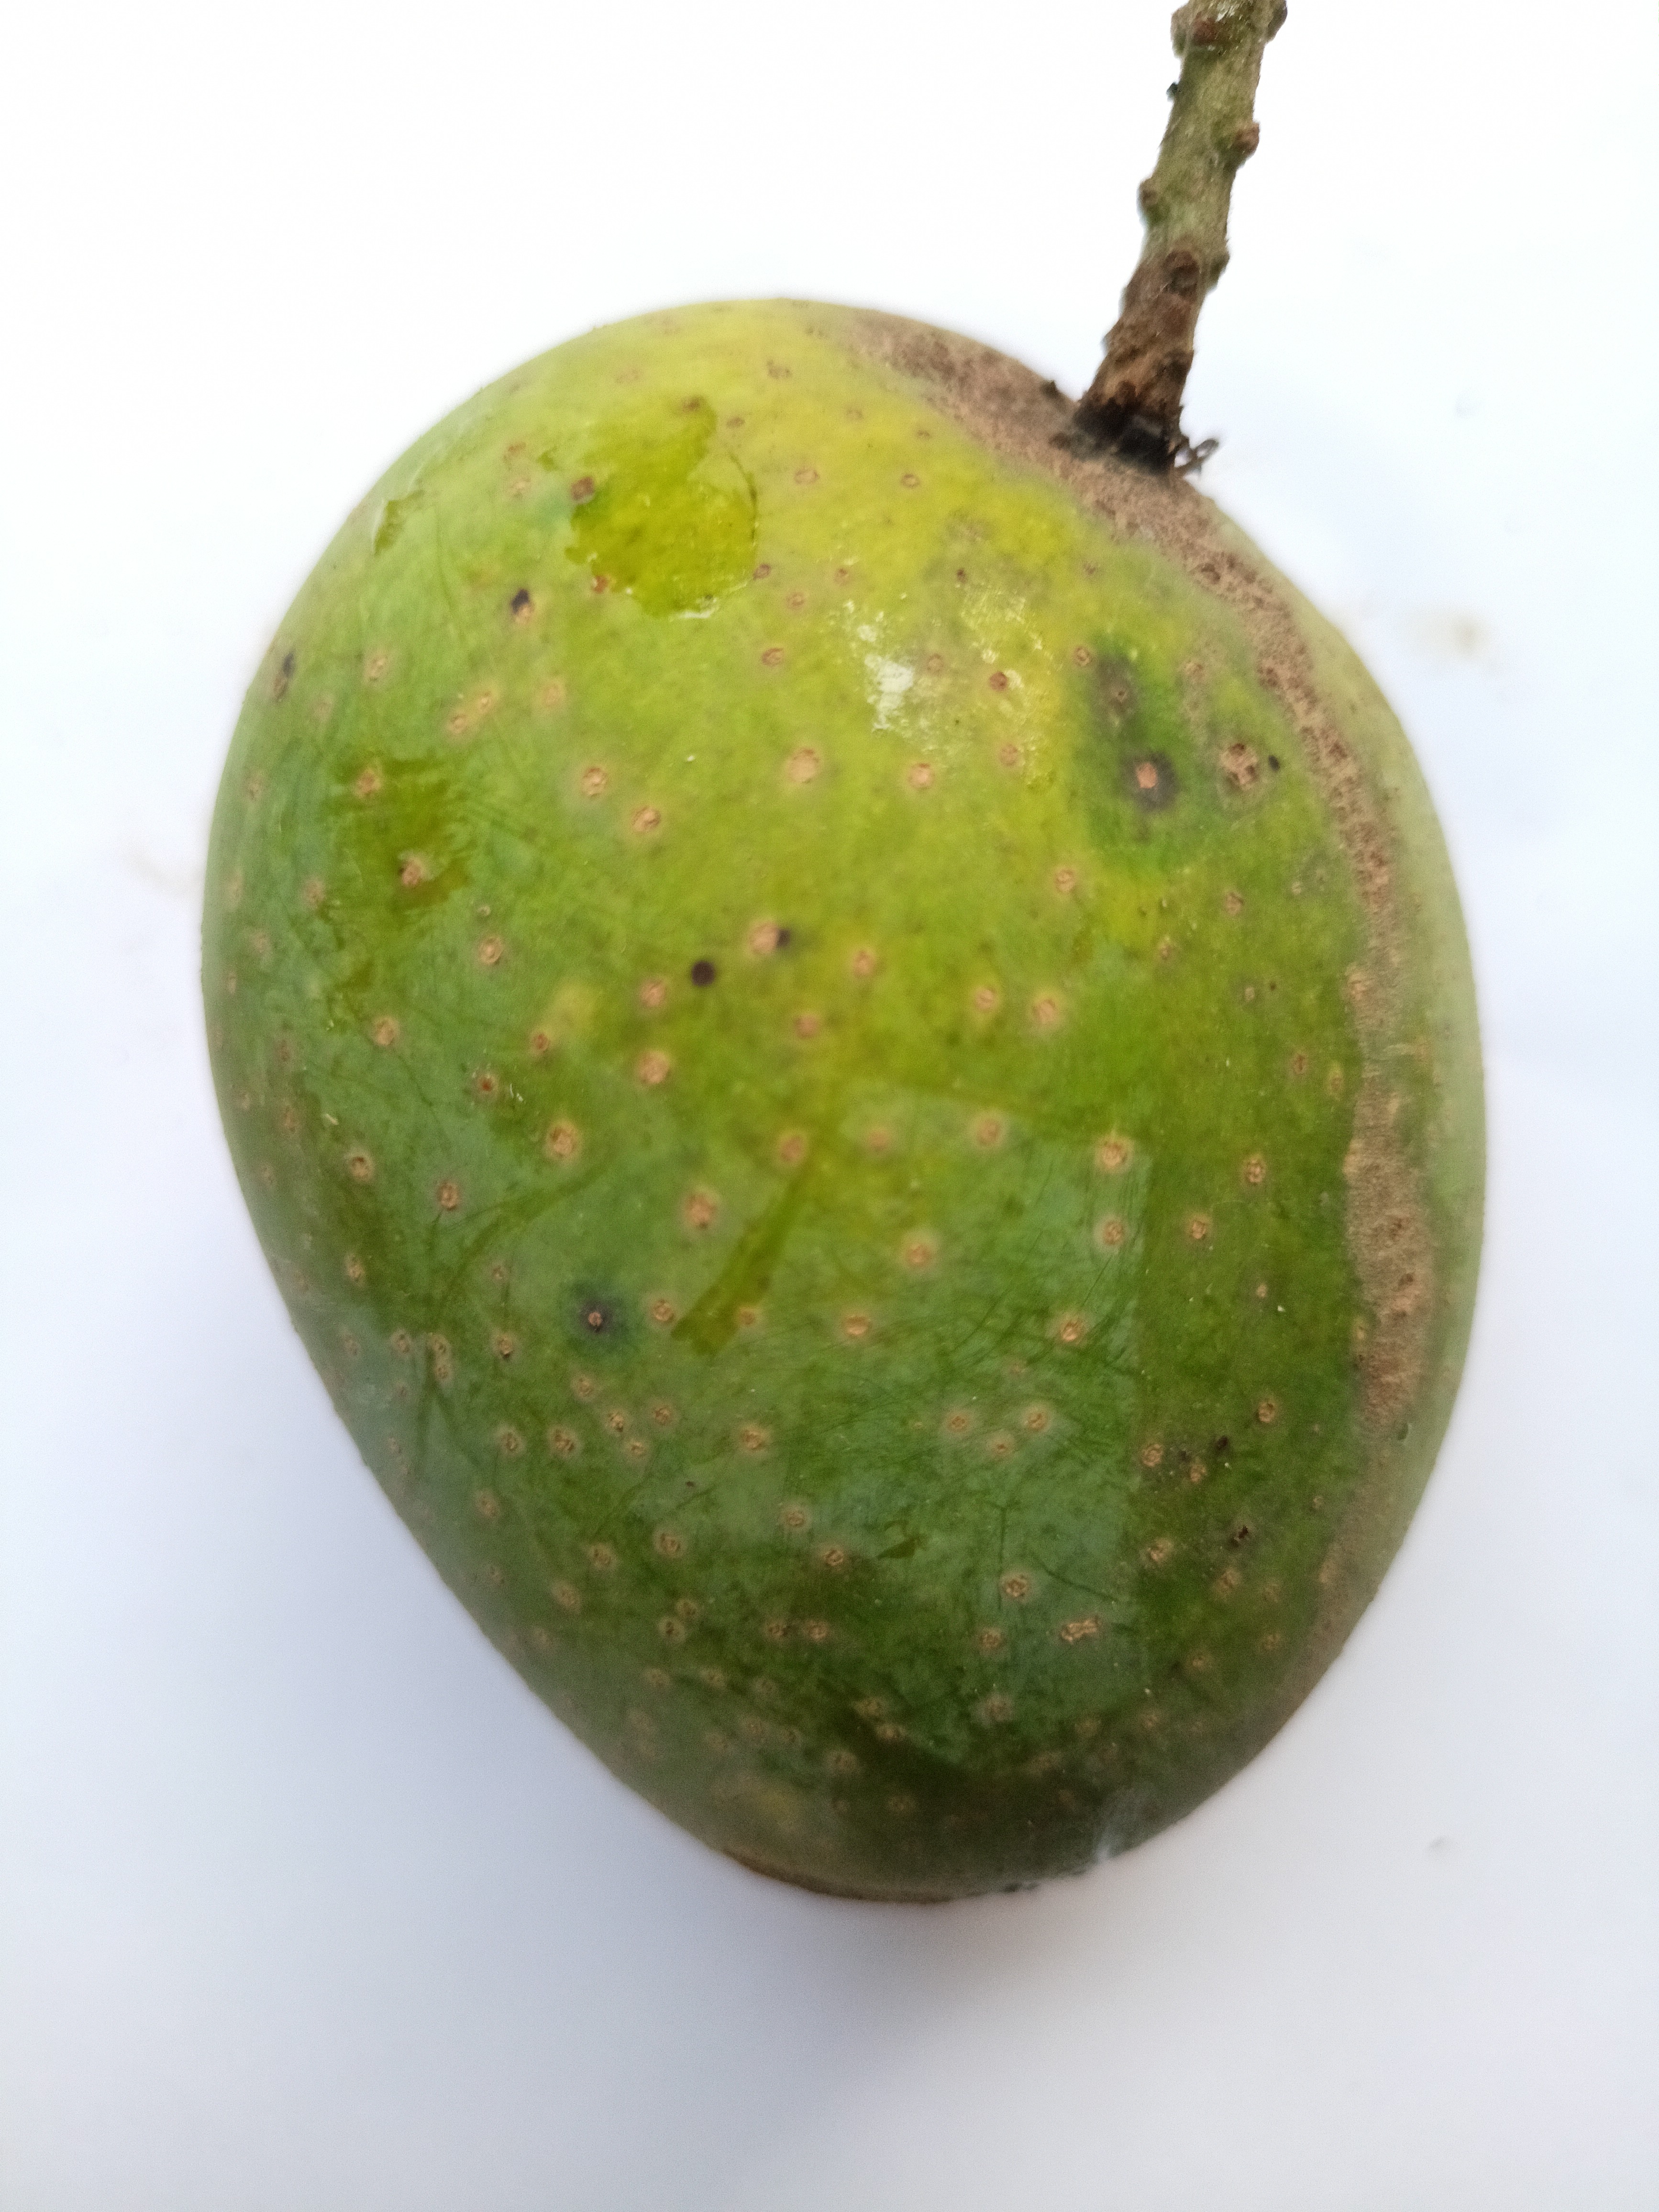
Mango variety: GopalBhog